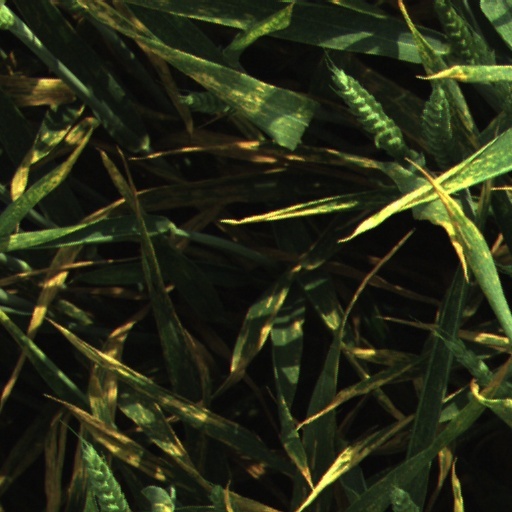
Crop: wheat